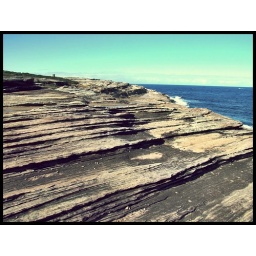
A building spotted in the distance.July 17, 2010